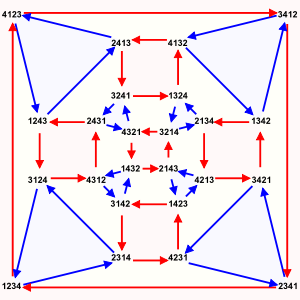
En mathématiques les représentations du groupe symétrique sont un exemple d'application de la théorie des représentations d'un groupe fini. L'analyse de ces représentations est une illustration des concepts comme le théorème de Maschke, les caractères, la représentation régulière, les représentations induites et la réciprocité de Frobenius.